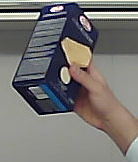
Product: barilla_lasagne